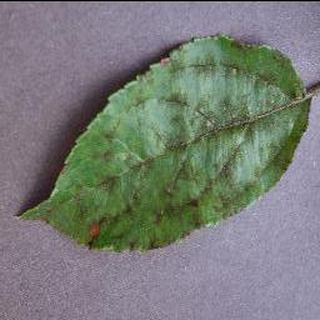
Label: apple_apple_scab